CR Flamengo

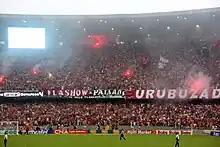
Flamengo supporters at Maracanã stadium.

Flamengo experienced a poor run in Série A from 2010 to 2015, finishing better than tenth only once. Following the success of 2009, the club gambled on winning several titles and signed striker Vágner Love to form a pair with Adriano. The dream of repeating as state champions four times in a row was foiled by Botafogo in 2010. After narrowly qualifying out of the group stage in the Copa Libertadores, manager Andrade was still fired. In their first quarter-final appearance since 1993, after disposing of Corinthians, Flamengo were eliminated by Universidad de Chile on away goals. Shortly after, Vágner Love and Adriano left the team. A series of coaching changes during the troublesome domestic league saw Flamengo survive relegation, avoiding defeat in their final nine matches, and claim the final berth to the Copa Sudamericana under manager Vanderlei Luxemburgo.